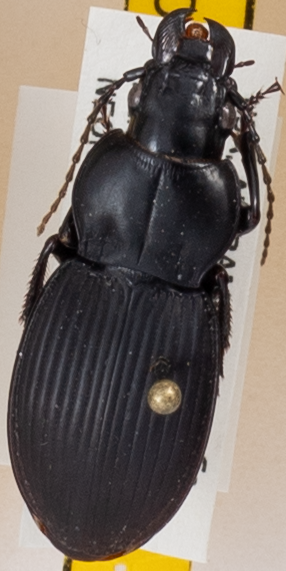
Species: Cyclotrachelus sodalis
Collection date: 2017-07-05
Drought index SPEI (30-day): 2.09
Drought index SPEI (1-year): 0.334
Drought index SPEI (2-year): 0.694